Philippe Carcassonne

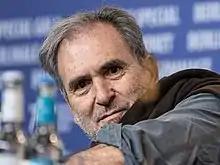
Carcassonne in 2020

Philippe Carcassonne is a French film producer. He is a frequent producer of films directed by Patrice Leconte, Benoît Jacquot, and his wife Anne Fontaine. He was nominated for an Academy Award and two BAFTA Film Awards for producing "The Father" (2020).